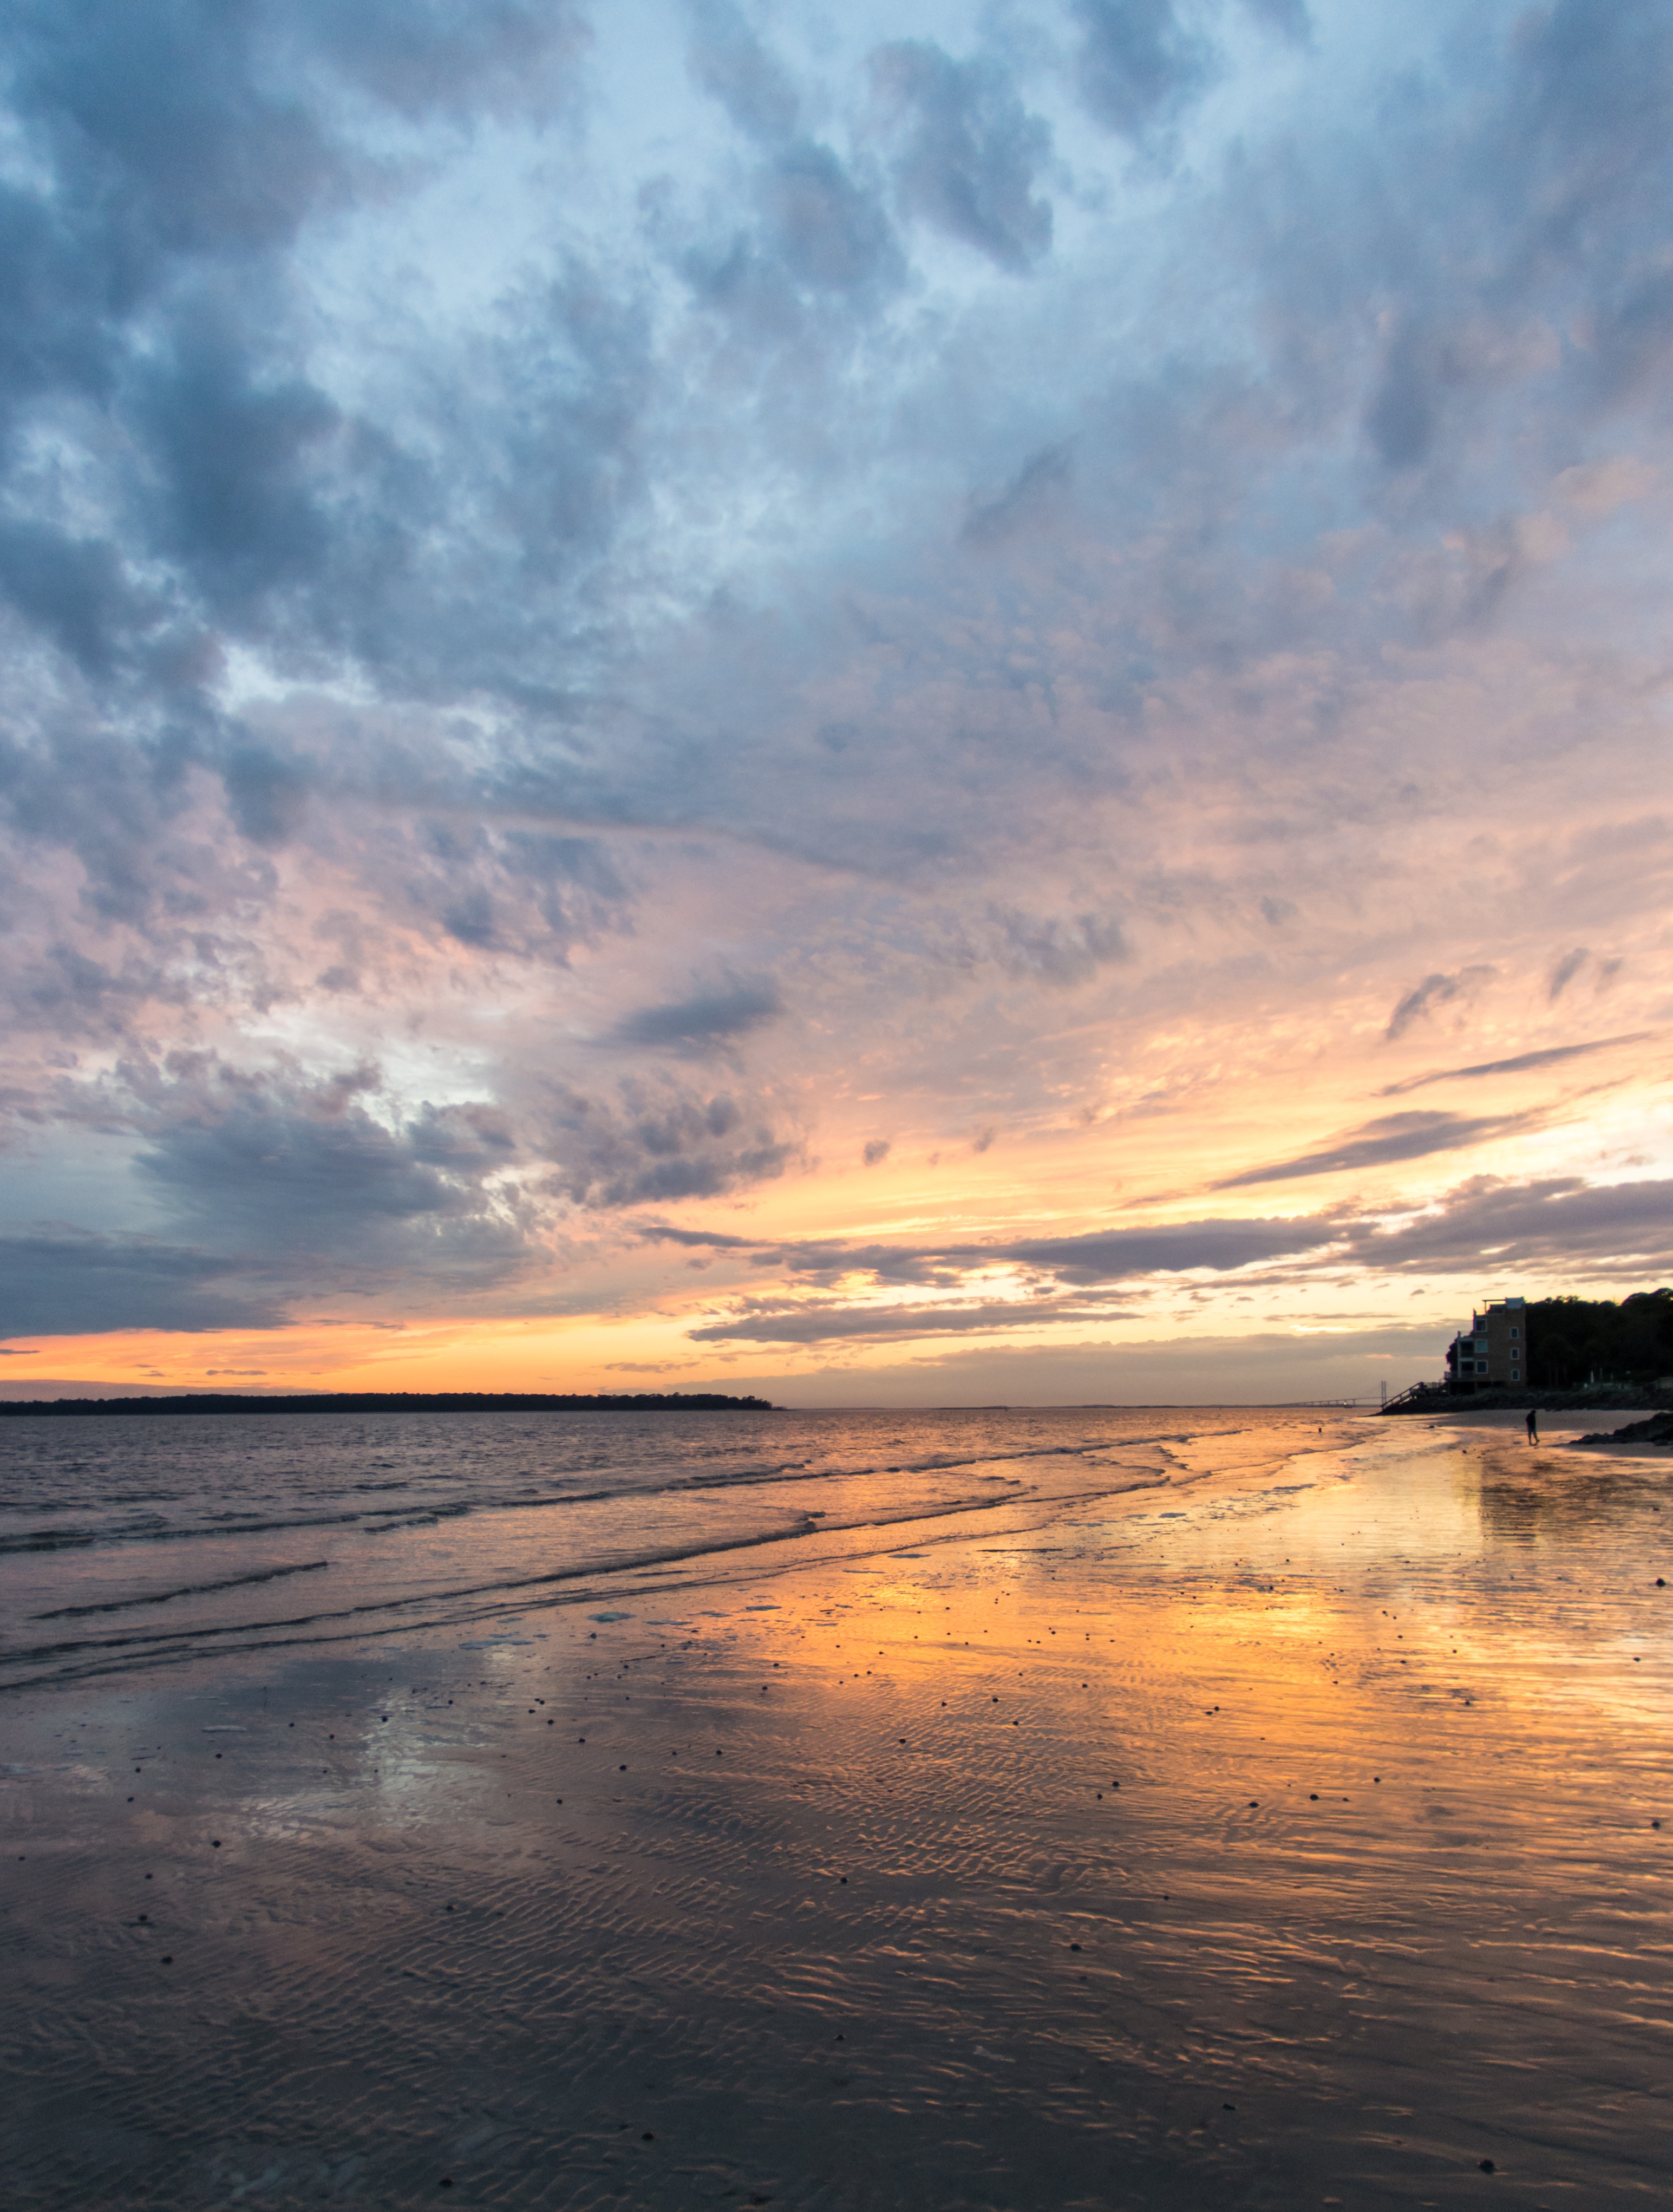
beach, landscape, sea, coast, water, outdoor, sand, ocean, horizon, cloud, sky, sun, sunrise, sunset, sunlight, morning, shore, wave, dawn, vacation, coastline, dusk, evening, reflection, relax, scenic, seascape, bay, blue, colorful, body of water, background, afterglow, meteorological phenomenon, wind wave